11th Bomb Squadron

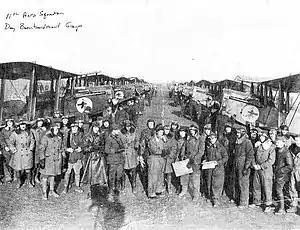
11th Aero Squadron posing with its Dayton-Wright DH-4s

After training in the United States, the squadron sailed for Europe on the on 18 December 1917. The 11th saw combat as a day bombardment unit with First Army, 14 September 1918, which was a bloody baptism of fire. But an attempted raid the following day practically devastated the fledgling squadron. "Out of a formation of six planes which crossed the lines," remembered surviving veteran Paul S. Green, "only one succeeded in staggering back in a riddled condition." Henceforward, the 11th Squadron, earlier designated the "Jiggs Squadron" was unkindly referred to throughout the U.S. Air Service as the "Bewilderment Group." Jiggs was a cartoon character invented five years before by an 11th Squadron officer, George McManus, whose comic strip, "Bringing Up Father", was the first of its kind to attract a worldwide readership. The Bewilderment Group's emblem featured the famous Jiggs with a bomb tucked under his arm. The 11th flew combat from then to 5 November 1918.